Medical identification tag

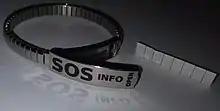
Some medical alert bracelets have an openable hatch, that contains a multifolded waterproof paper, in which information about persons medical needs are written.

In addition to mention of the relevant medical condition(s), the tag may have a telephone number that medical personnel can call for more information, for example that of physician, care-giver or next of kin. Where applicable and provided, the wearer's national health service user number can enable access to a more detailed case history. Basically, the medical information tag, engraved with the wearer's personal medical problem or history, speak for the wearer when the wearer can't. Incidentally and where the symptoms can mislead, such a tag may also be useful as evidence of such a condition to law enforcement personnel.